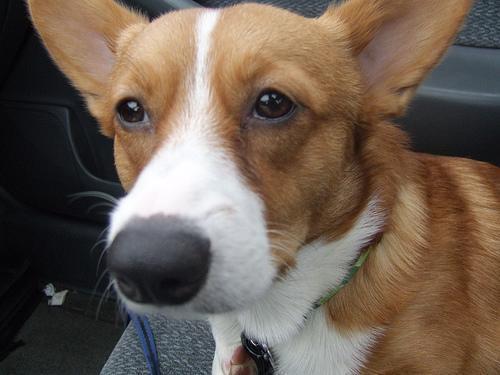
Pembroke